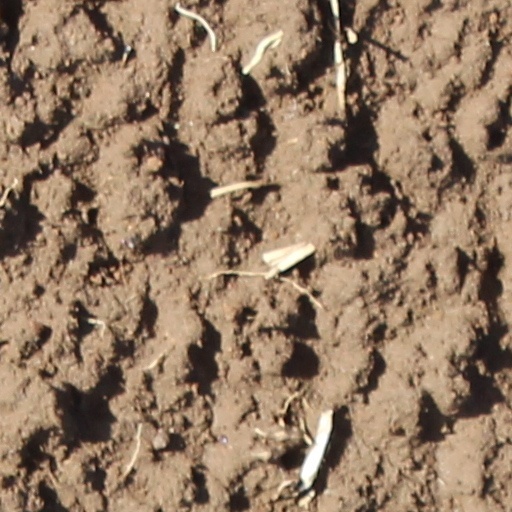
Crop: wheat